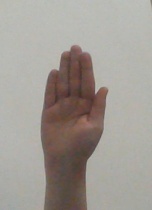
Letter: seen